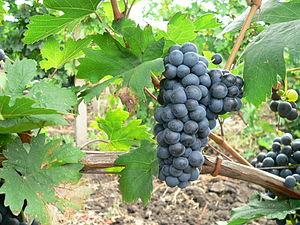
Le Fetească neagră N est un cépage noir de cuve. Il est autochtone de Roumanie et de République de Moldavie. Il est aussi appelé « queue d'hirondelle » ou désigné simplement comme « le noir ».